Aspley, Queensland

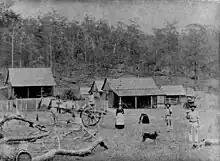
Matthew's Farm in 1887, which would become the site of Aspley State School

Little Cabbage-tree Creek State School opened on 6 August 1890. Before it was built, students would infrequently attend classes at the schools in Bald Hills or Zillmere. Initial sites for the new school were not approved by the Government before finally accepting the location on the corner of Maundrell Terrace and Horn Road. In 1897, the school was renamed Aspley State School.